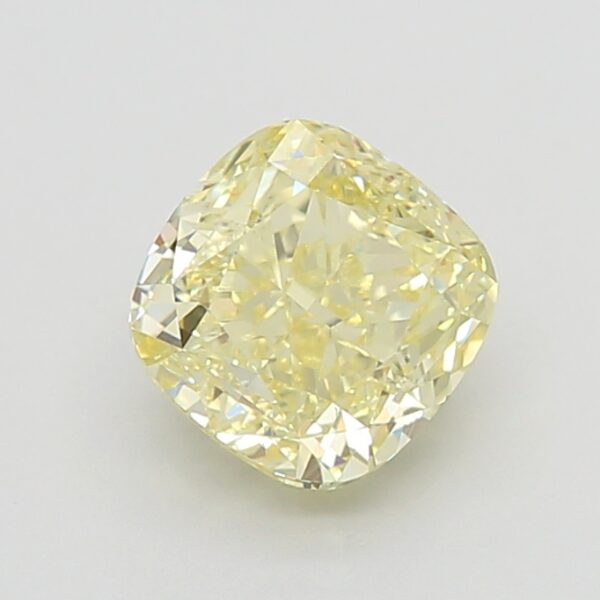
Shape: cushion
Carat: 1.92
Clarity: VS2
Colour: FANCY
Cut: GD
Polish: VG
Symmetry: VG
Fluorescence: ST
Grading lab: GIA
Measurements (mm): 6.58 x 6.53 x 4.87